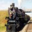
Label: train